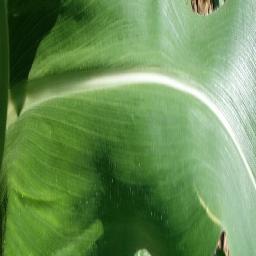
Label: Corn___healthy